Luvos

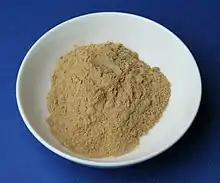
Luvos medicinal clay (actually loess), fineness grade 1

During production, Luvos "Heilerde" is first dried, then sterilized at , and subsequently milled to achieve different fineness grades.